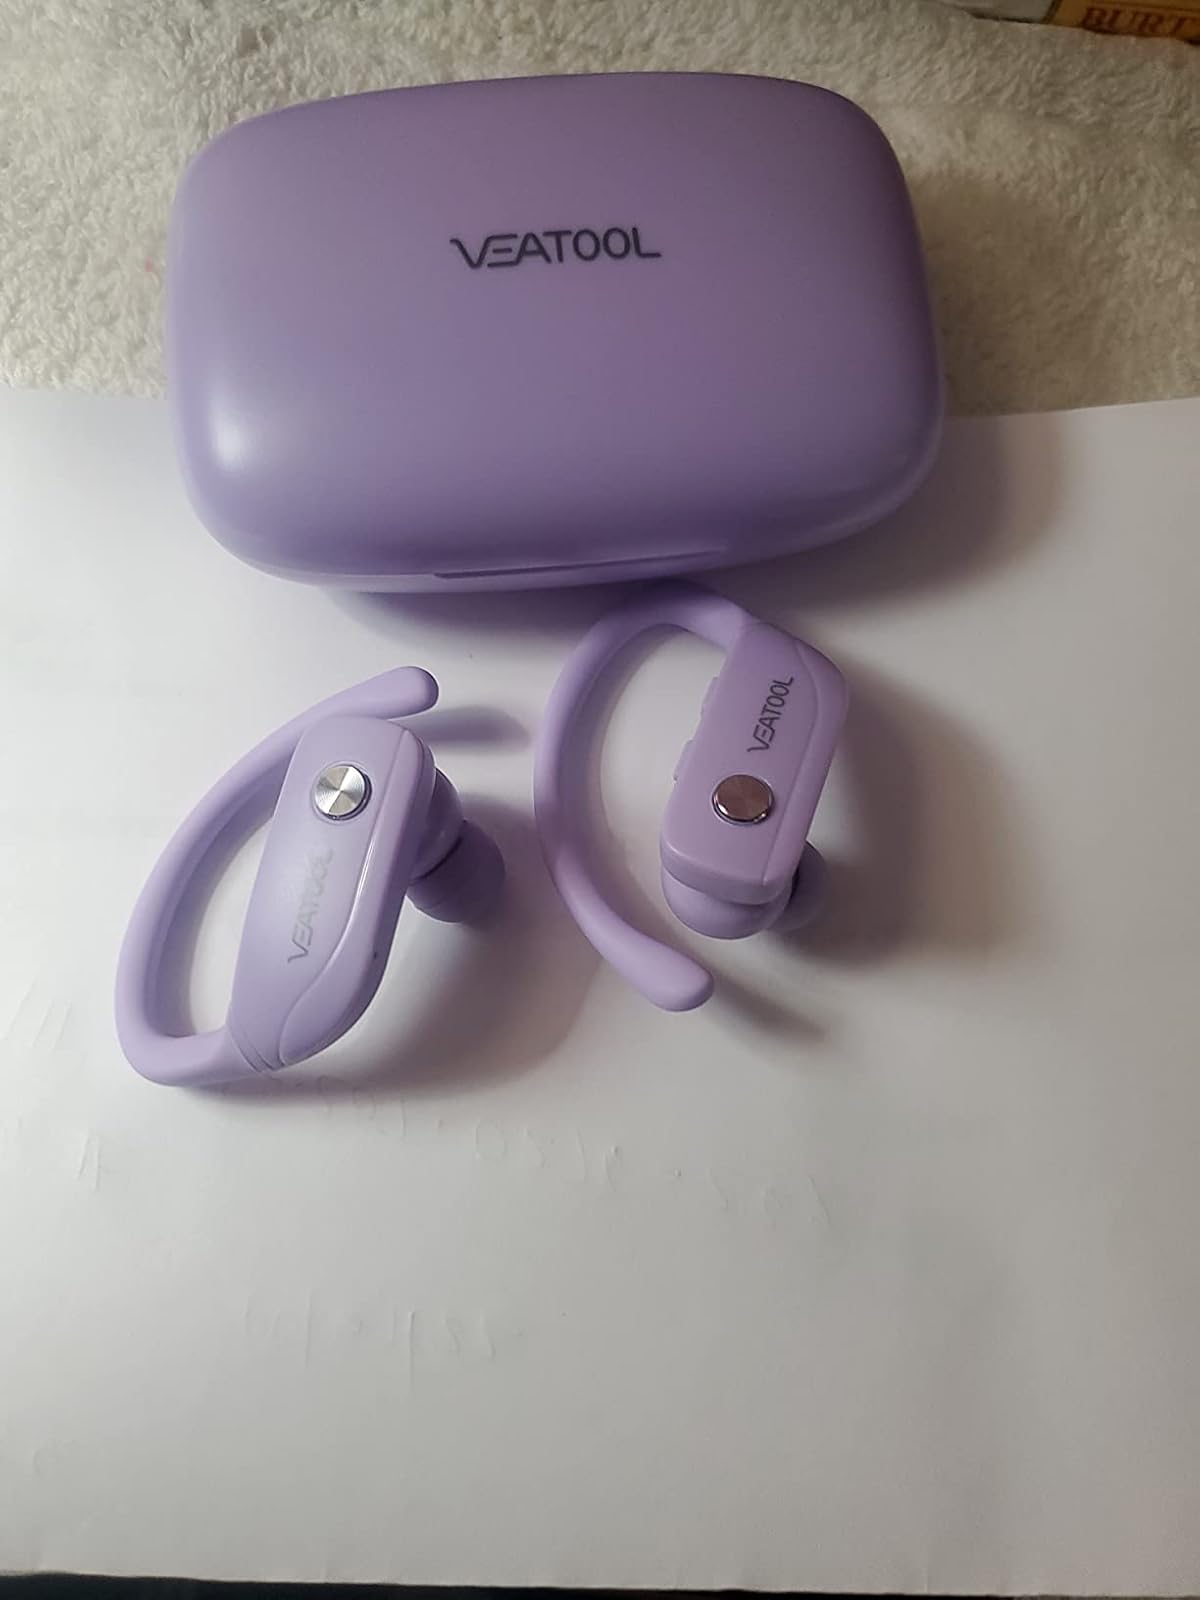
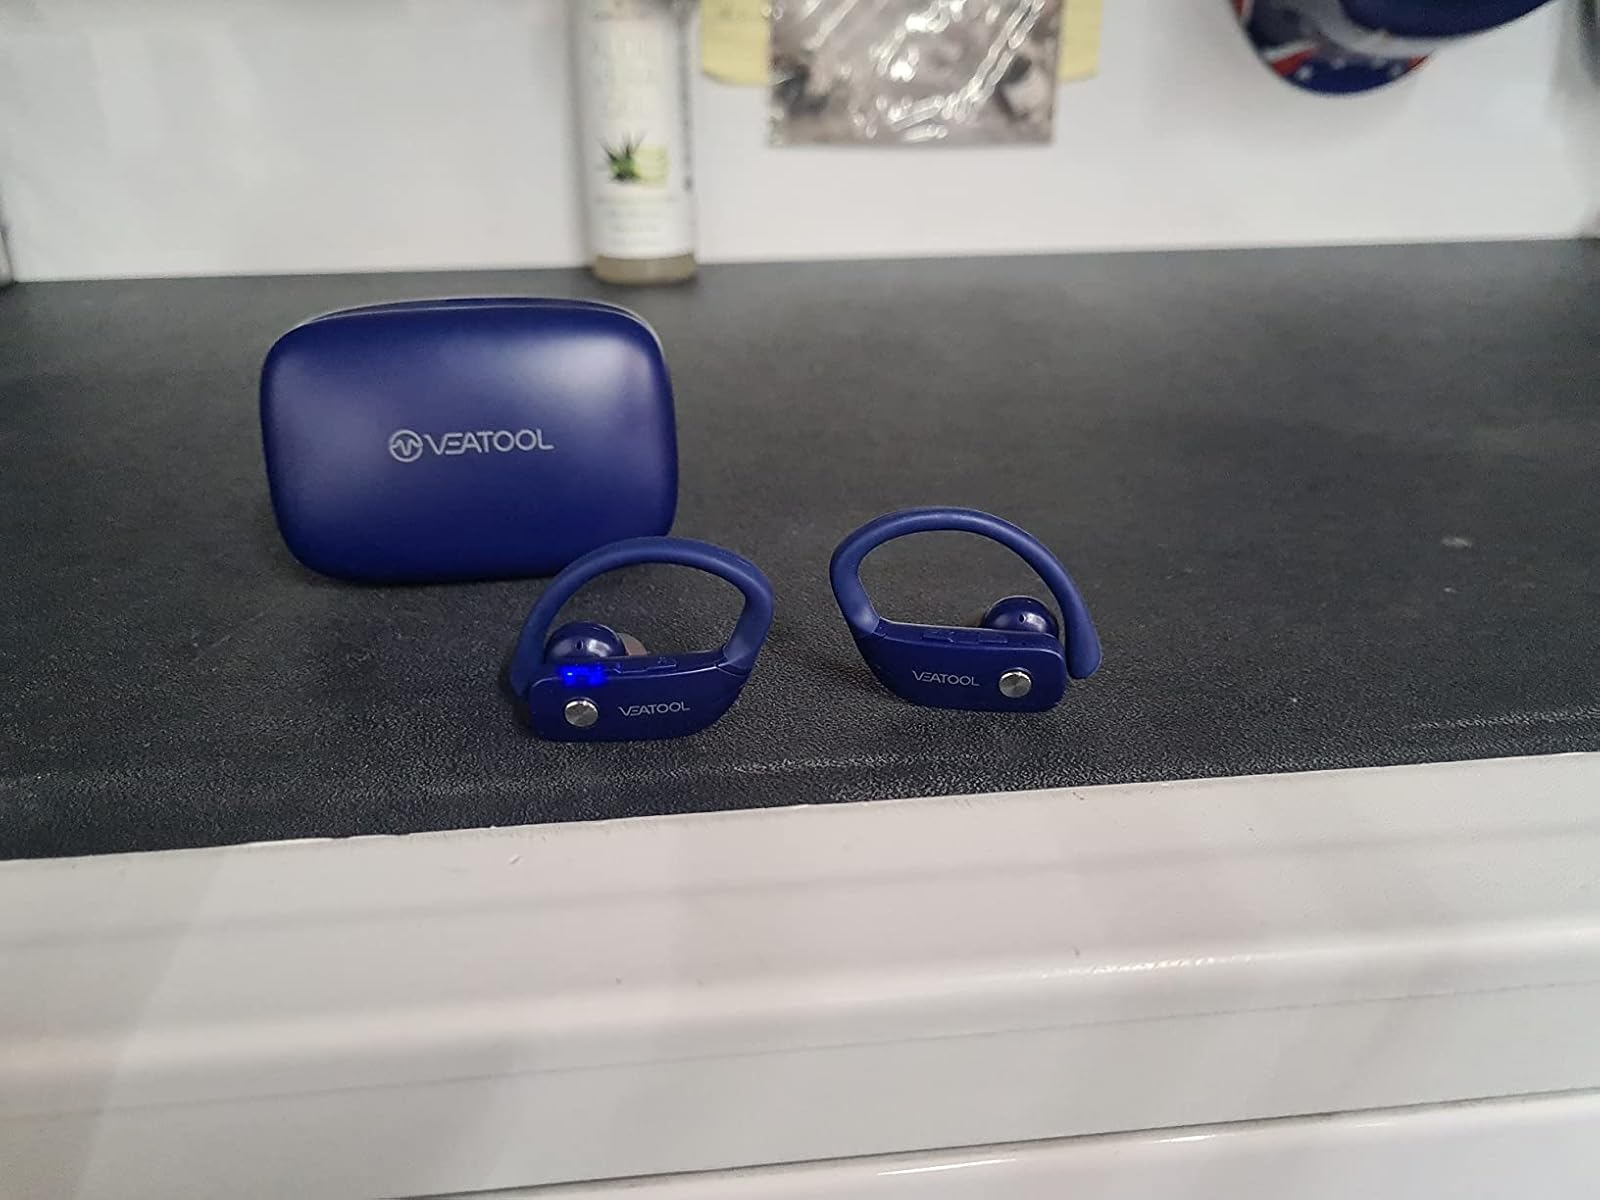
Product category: earbuds
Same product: no